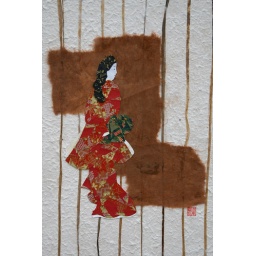
Collage of Japanese woman in red kimono and green obi